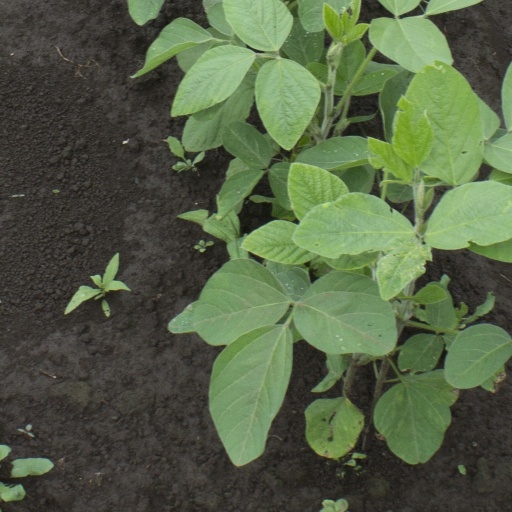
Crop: soybean